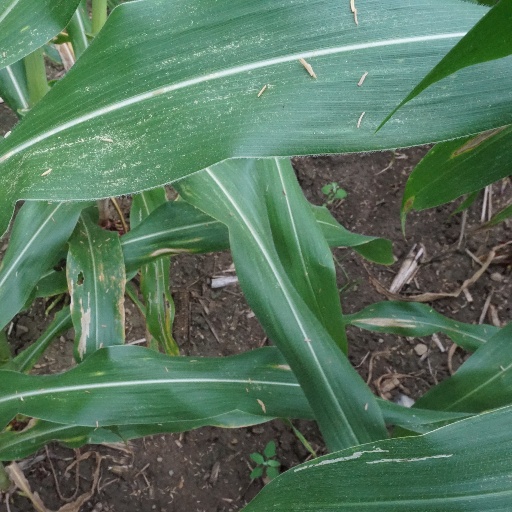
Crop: maize; corn